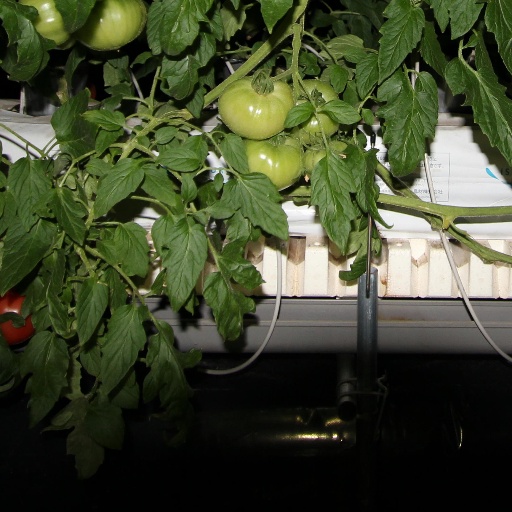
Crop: tomato